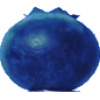
Label: huckleberry